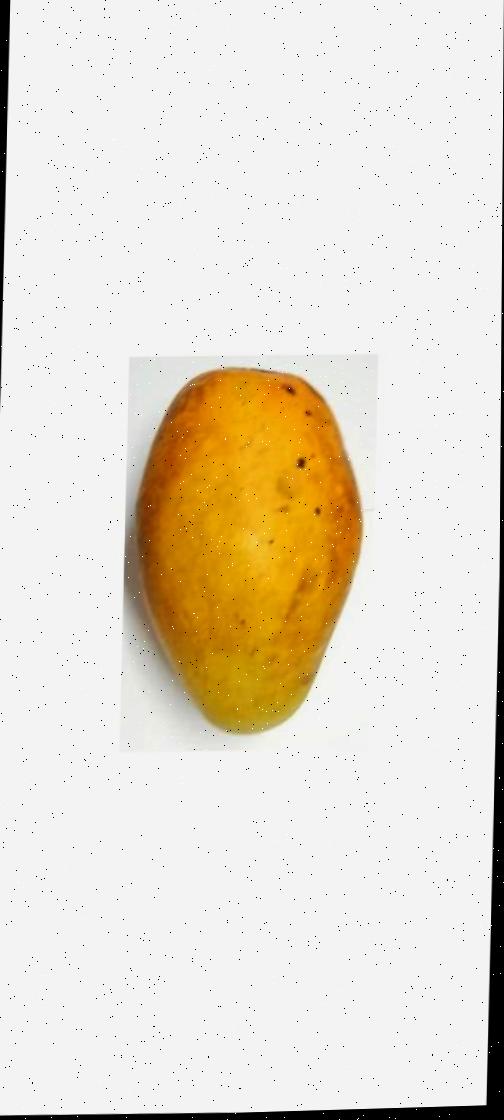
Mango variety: Bari-11